ASARCO

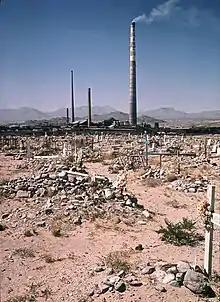
The ASARCO smelter in El Paso, operating in 1972, viewed across the Smeltertown cemetery

In 2007, the Environmental Protection Agency released the results of soil and air tests in Hayden, Arizona, taken adjacent to the ASARCO Hayden Smelter. The results showed abnormally high amounts of pollutants that violate prescribed health standards. Arsenic, lead and copper were among the most egregious pollutants found in Hayden. As a consequence of the contamination, the EPA proposed to add Hayden, Arizona, to the list of Federal Superfund sites. This action would provide funding to clean up the contamination. ASARCO fought the action, supported by Democratic Gov. Janet Napolitano, who said: "I am asking that the EPA delay final decision on listing until March 31, 2008. This would provide ample time for the EPA, in close coordination with ADEQ, to enter an agreement with ASARCO to conduct remedial actions..." After emerging from Chapter 11 bankruptcy in 2008, ASARCO made a settlement with the government of $1.79 billion for contamination at various sites; the funds were allotted to the Environmental Protection Agency (EPA) for cleanup at 26 sites around the country. A final settlement for $1.79 billion was made in 2009 for up 80 sites, including one of the most notorious, the smelting plant at El Paso, Texas, for which cleanup was set to start in 2010.